Gill Gatfield

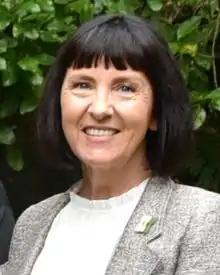
Gatfield in 2020

Gill Gatfield (born 1963) is a New Zealand sculptor; she was formerly a lawyer specialising in equality and diversity.